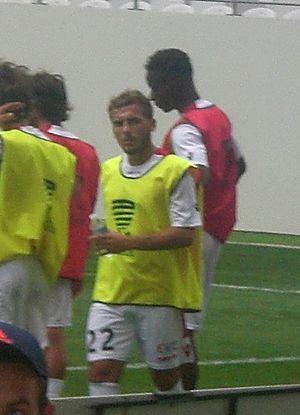
Christophe Vincent (#22) avant le match Lens / AC Ajaccio, le 11 août 2015, au Stade Bollaert-Delelis, comptant pour le premier tour de la Coupe de la Ligue française de football.
Christophe Vincent, né le 8 novembre 1992 à Bastia, est un footballeur français qui évolue au poste de milieu de terrain.